MS West Grama

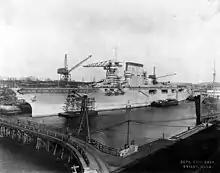
"West Grama", at right, is across from the aircraft carrier at the Fore River Shipyard in November 1927. "West Grama" was undergoing diesel conversion at the time; "Lexington" was being fitted out.

After her return to the USSB, "West Grama" sailed on a Genoa – Gibraltar – New York route through 1920. In April 1920, "West Grama" carried some 52 passengers from Genoa and Gibraltar to New York. There is no mention in sources of the ship's activities over the next seven years, but in June 1927, the "Los Angeles Times" reported that "West Grama" had been selected for a $400,000 conversion from steam-power to diesel-power. By late November, the conversion, undergoing at the Fore River Shipyard near Boston, was nearly complete. The new engine was a McIntosh & Seymour double-acting diesel, the first of its type built in America. On 8 December, during successful sea trials of "West Grama"s new diesel power plant, a malfunction in a steam boiler used to heat the crew quarters caused minor damage to the ship.